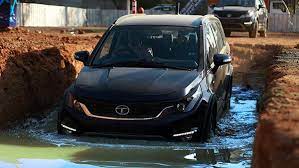
Vehicle type: Cars